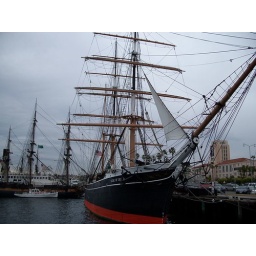
This triple masted sailboat was tied in right next to cruise ship in San Diego. It's used for tours.